Sheikh Matar Mosque

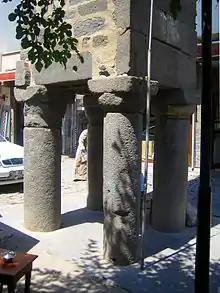
Base of the Four-legged Minaret next to Sheikh Matar Mosque.

Sheikh Matar Mosque or Sheikh Mutahhar Mosque (or "Mizgefta Şêx Mutahar") is a historical mosque in Diyarbakır, Turkey, best known for its unique minaret based on four columns, dubbed the Four-legged Minaret.